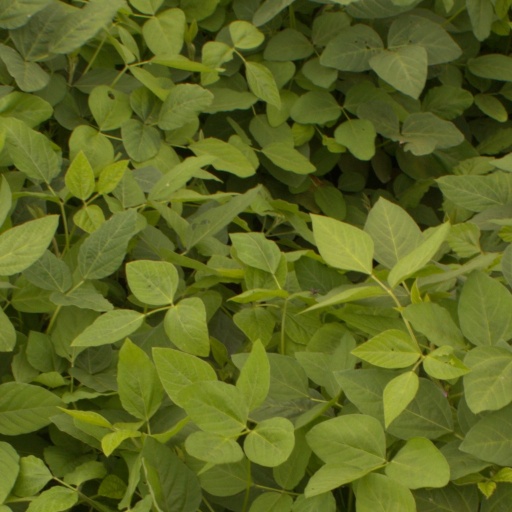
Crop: soybean